Wayne Hennessey

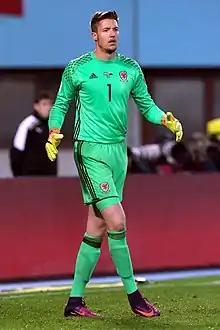
Hennessey playing for Wales in 2016

Wayne Robert Hennessey (born 24 January 1987) is a Welsh former professional footballer who played as a goalkeeper.